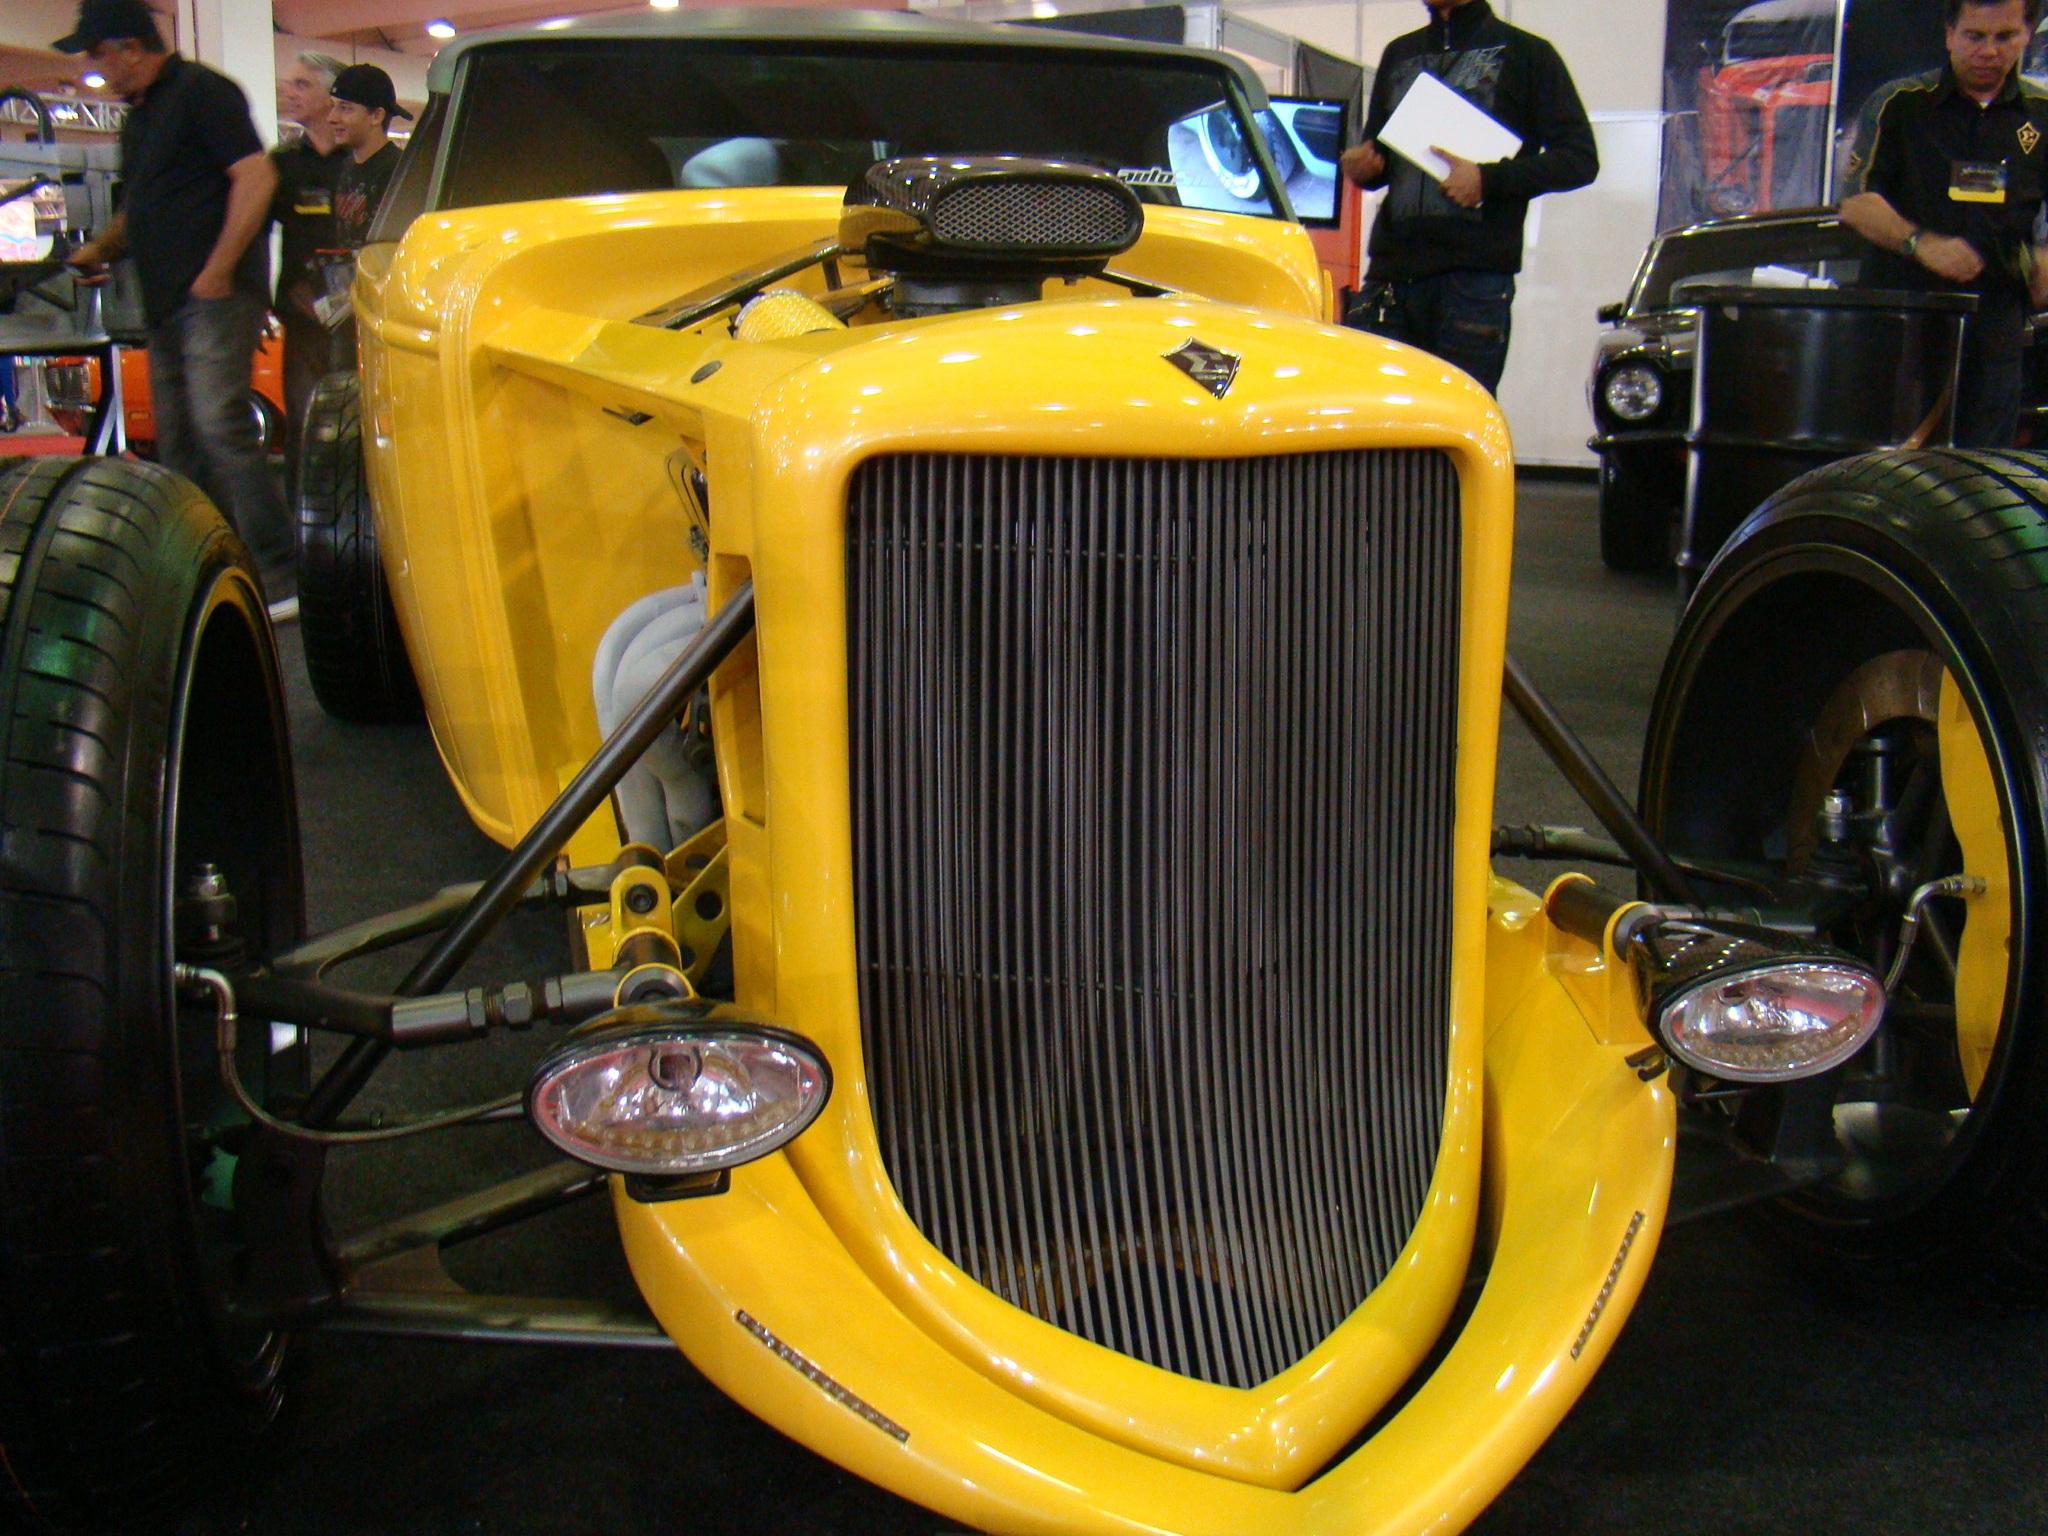
car, wheel, vehicle, yellow, old car, sports car, motor vehicle, vintage car, exposure, engine, wheels, antique car, hot rod, auto show, land vehicle, rent a car, touring car, automobile make, custom car